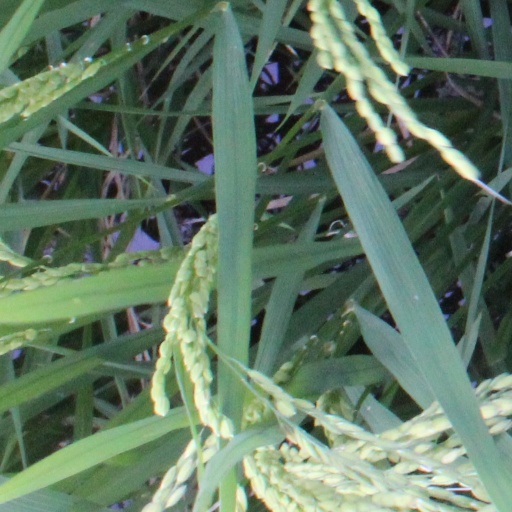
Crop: rice